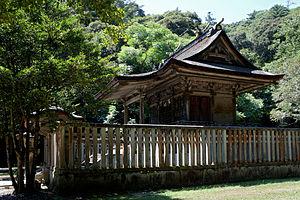
L'Ōchidani-jinja est un sanctuaire shinto situé à Tottori, préfecture de Tottori au Japon. Le karamon, le honden et le haiden/heiden, tous de 1650, sont désignés biens culturels importants. Les environs sont occupés par un parc public.